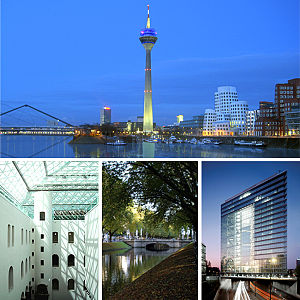
Düsseldorf
Düsseldorf er hovedstaden i den tyske delstat Nordrhein-Westfalen og har 613.230 indbyggere. Den ligger hovedsageligt på den østlige side af Rhinen, hvor åen Düssel udmunder.